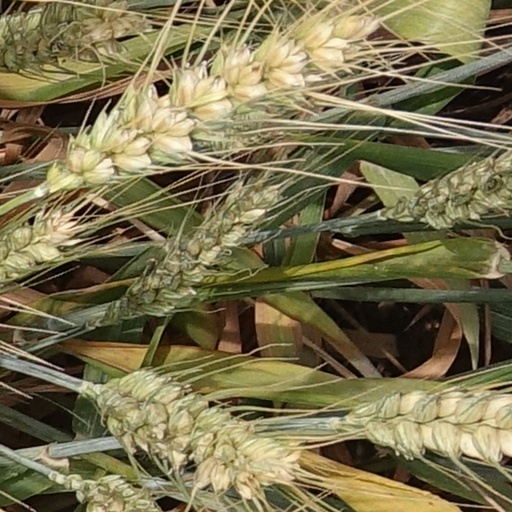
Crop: wheat